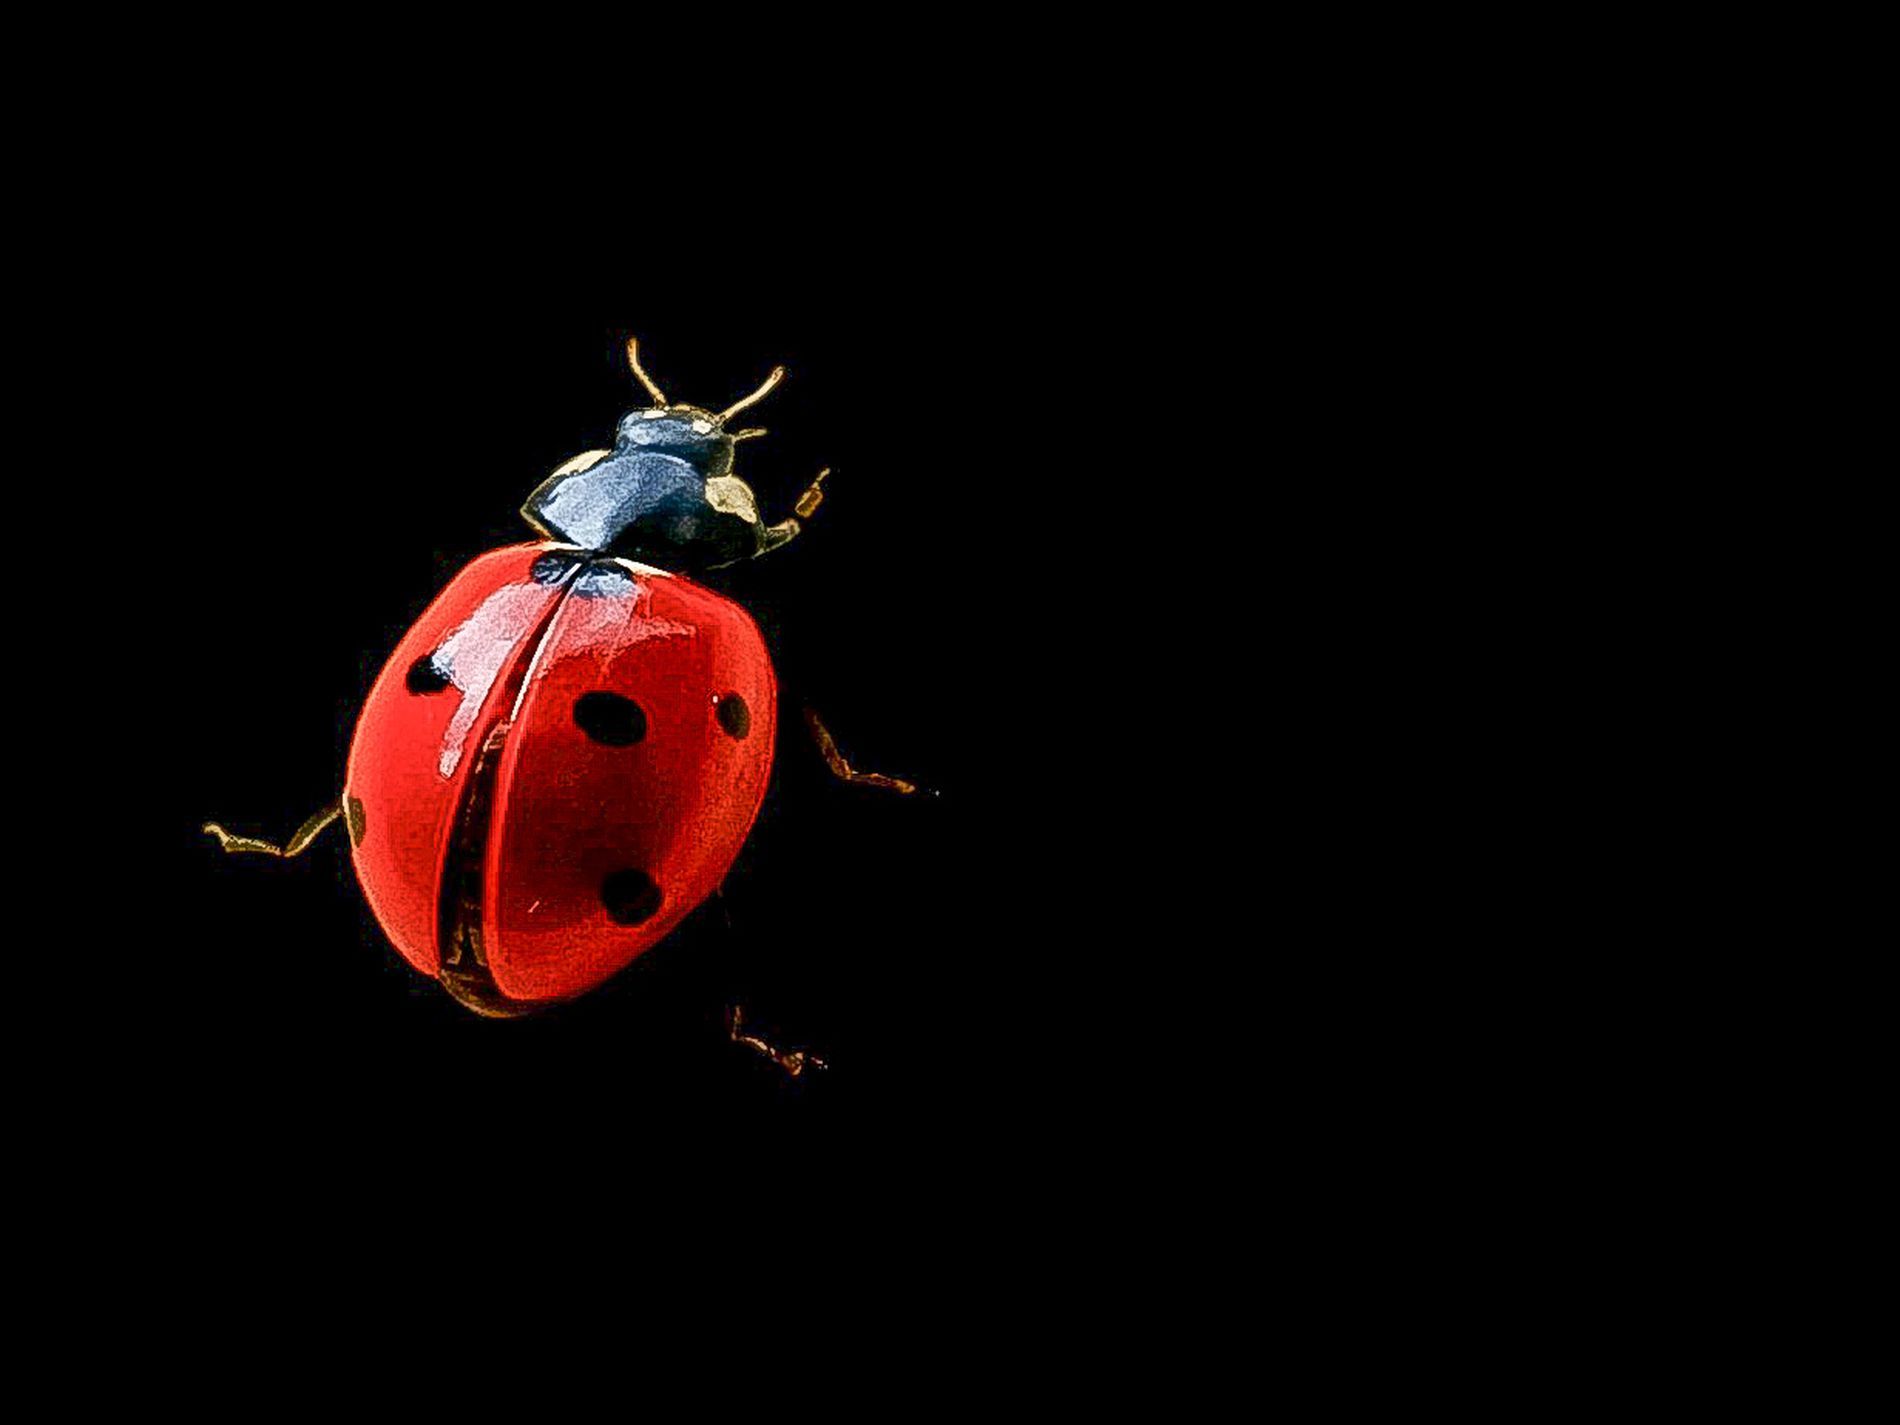
A ladybird.
The image shows a shot taken to an insect called ladybird. The background is totally black and dark making the ladybird the main focus of the image.
The image shows a high angle shot taken to an insect called ladybird. The ladybird has its distinctive unique looking red wings that has black spots on it. The background in this image is totally black which makes it easier to see all the details of the ladybird. The rich red color of the ladybird adds warmth to the image.
Labels: Animal, Insect, Invertebrate, Dung Beetle, Flower, Plant, Bee, Wasp, ladybird, background